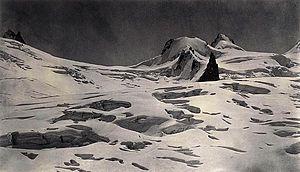
Le col du Géant à 3 356 mètres est le principal passage du massif du Mont-Blanc entre Courmayeur dans la vallée de la Doire Baltée et Chamonix-Mont-Blanc dans la vallée de l'Arve. Du côté français, au nord on trouve le glacier du Géant qui donne sur la Mer de Glace.